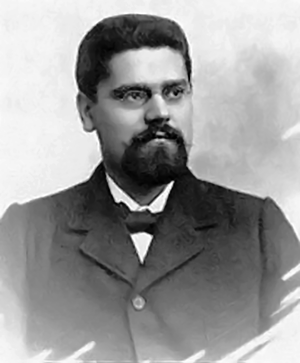
Giovanni Gentile
Giovanni Gentile.
Giovanni Gentile var en italiensk filosof og politiker. Han regnes som fascismens vigtigste ideolog.